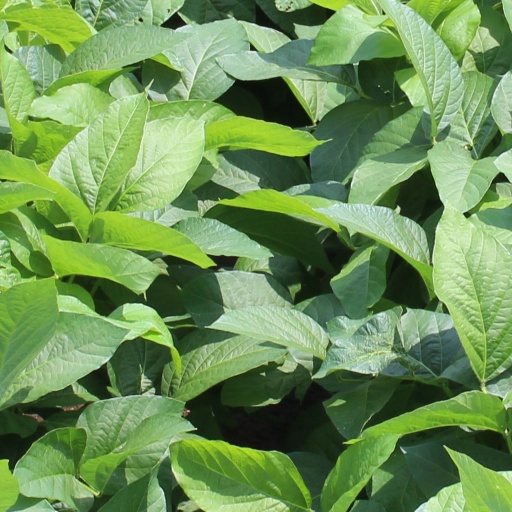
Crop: soybean